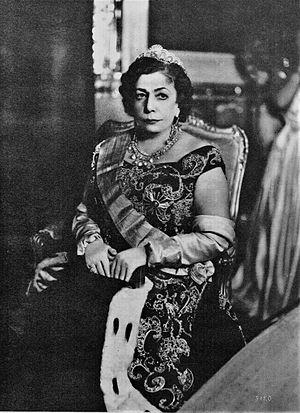
La reine d'Iran Tadj ol-Molouk, portrait présumé de 1926
Tadj ol-Molouk Ayromlou, née Nimtaj Khanoum, est la fille du général Mirpandj Teymour Tadfel Molouk Ayromlou et l'épouse de Reza Khan, fondateur de la dynastie Pahlavi et chah d'Iran. En tant qu'épouse de monarque régnant, elle porta le titre d'impératrice consort de 1925 à 1941, année de l'abdication de Reza Chah. L'intronisation de son fils, Mohammad Reza Pahlavi, la même année, lui vaut le titre d'impératrice mère. D'origine azérie, elle était issue du clan des Ayroum, une des familles dominantes du Caucase. En langue persane son nom signifie « couronne du roi ».